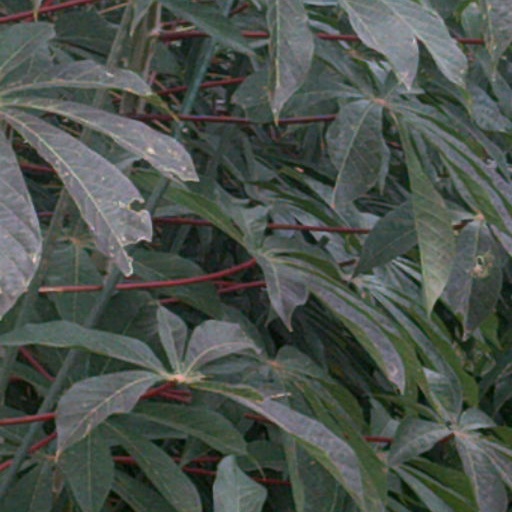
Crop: cassava